Oregon State Hospital

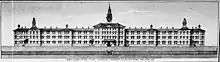
Oregon State Hospital, 1881

The original Oregon Hospital for the Insane was established by American physician James C. Hawthorne in what was then East Portland, Oregon, (now the Hawthorne District). The facility was built in 1862, and the street on which it was built was renamed Asylum Avenue. Local residents protested about the name, however, and it was renamed Hawthorne in honor of the hospital's founder in 1888. The street in Salem on which the current hospital is located, Center Street, was also originally named Asylum Avenue. Activist Dorothea Dix was an advocate of Hawthorne's original hospital, which she had visited twice, but was a vocal critic of the opening of the new state hospital, believing the state was ill-prepared to care for patients adequately.